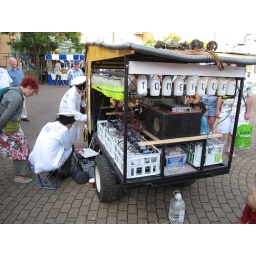
This machine is programmed to make music by blowing and knocking milk bottles filled with differing amounts of water.